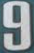
Number: 9